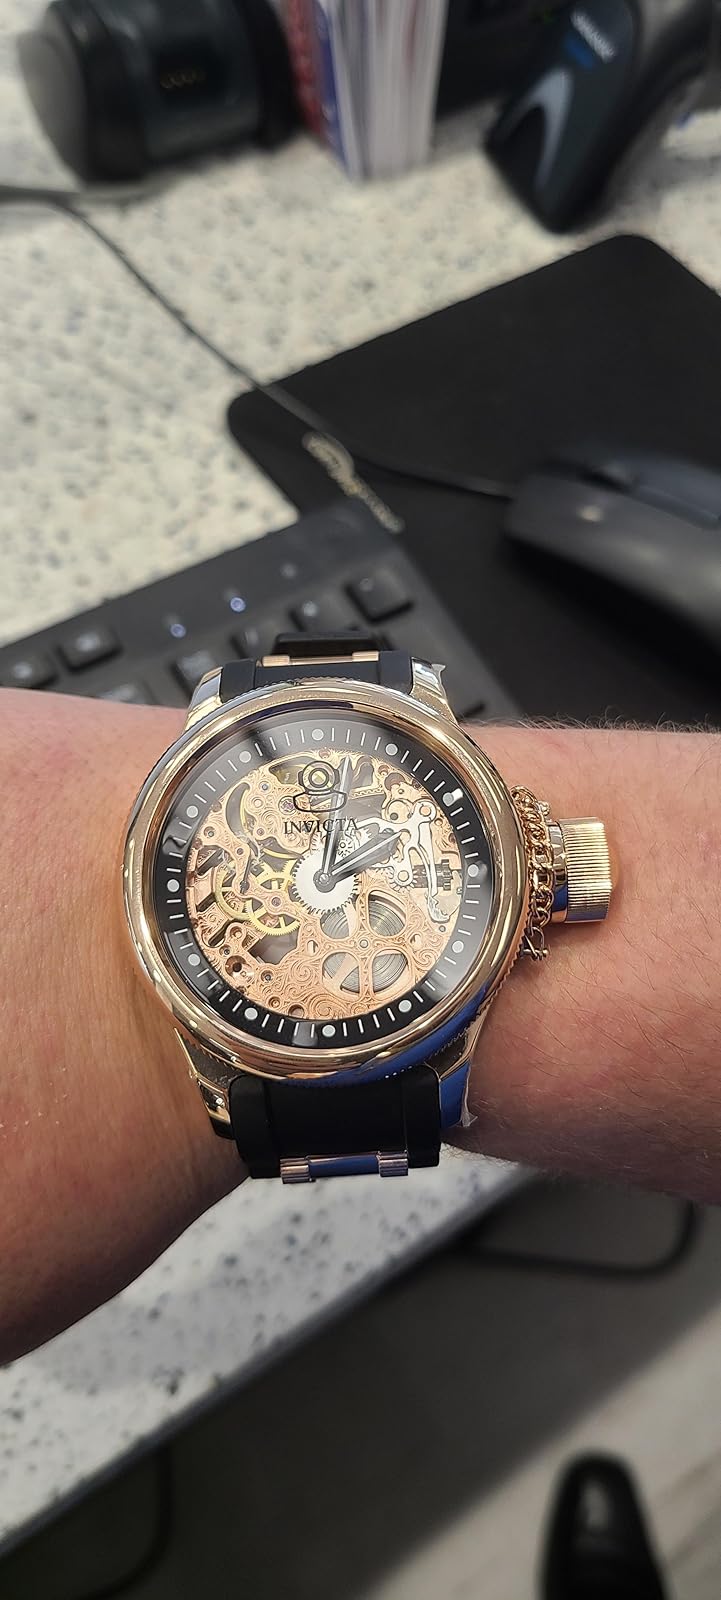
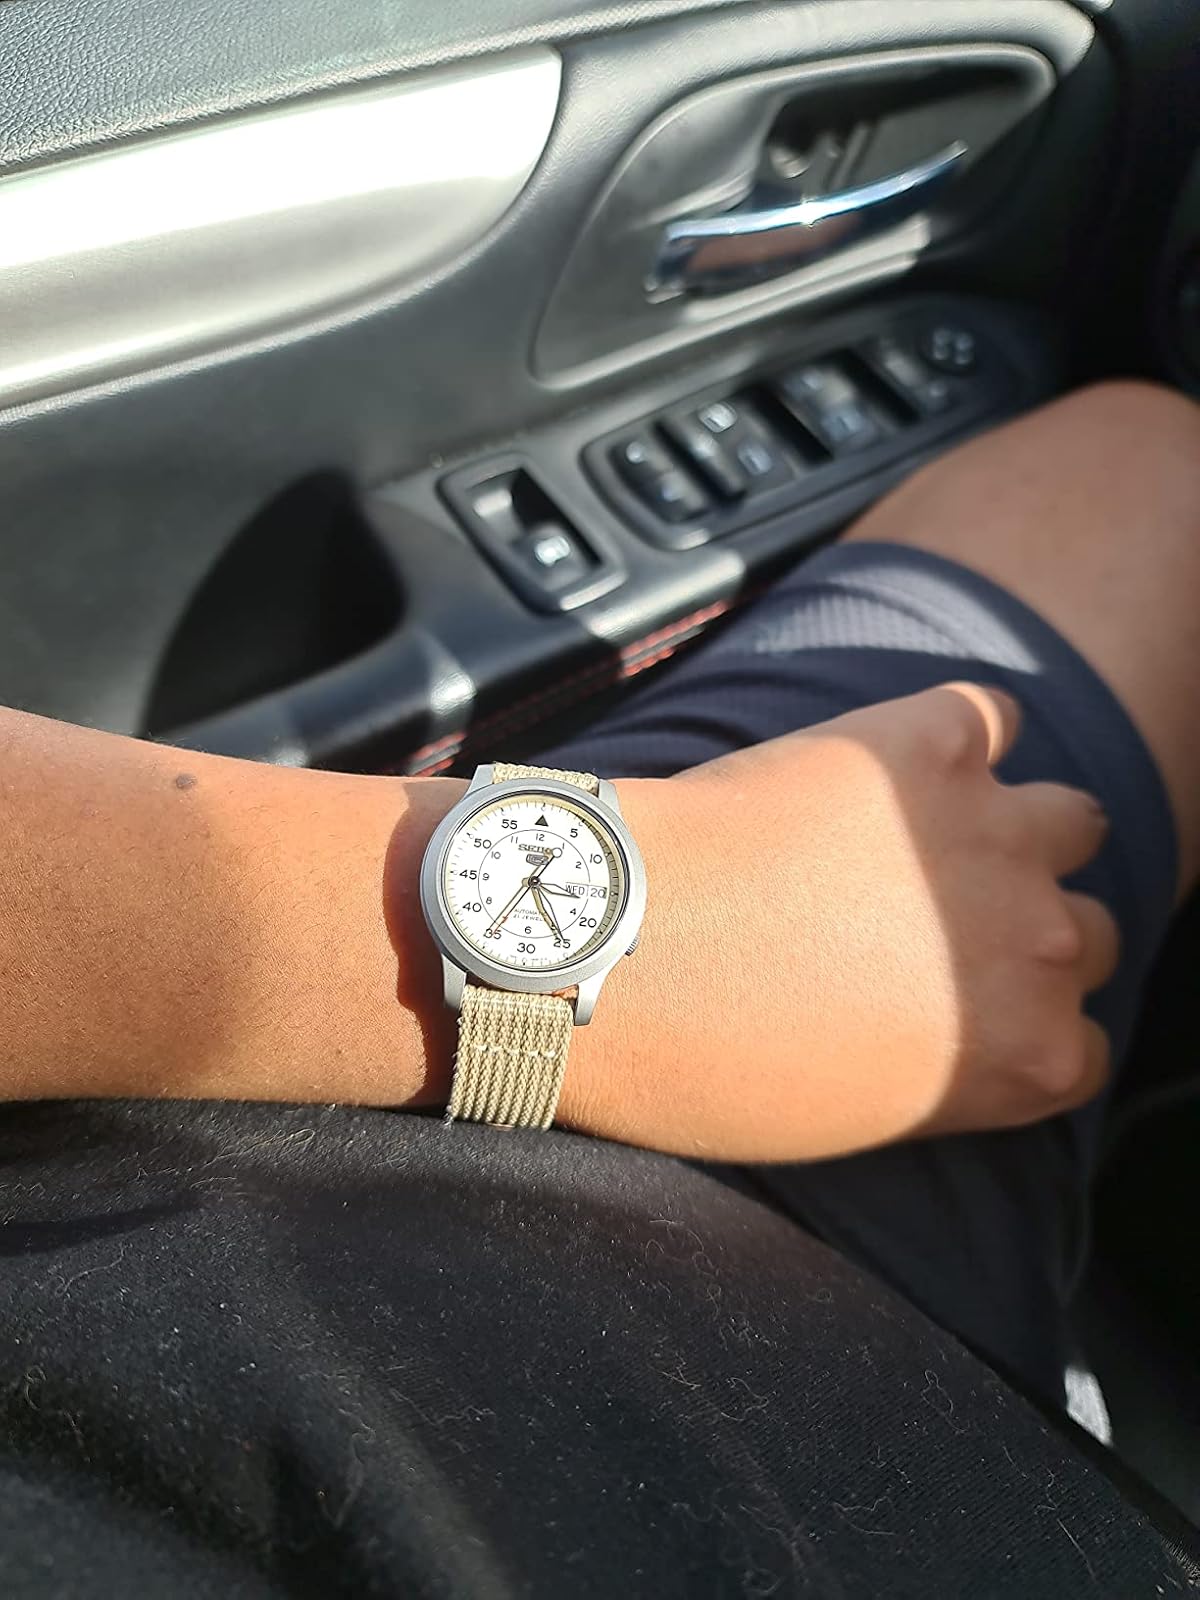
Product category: accessories_watch
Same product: no